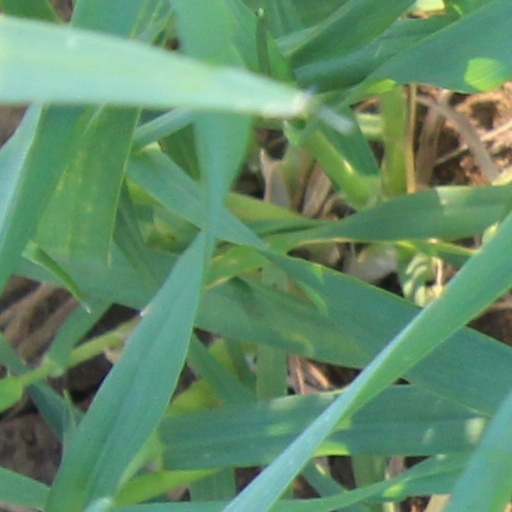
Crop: wheat